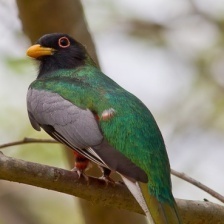
Species: ELEGANT TROGON
Scientific name: TROGON ELEGANS